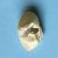
Maize quality: Bad